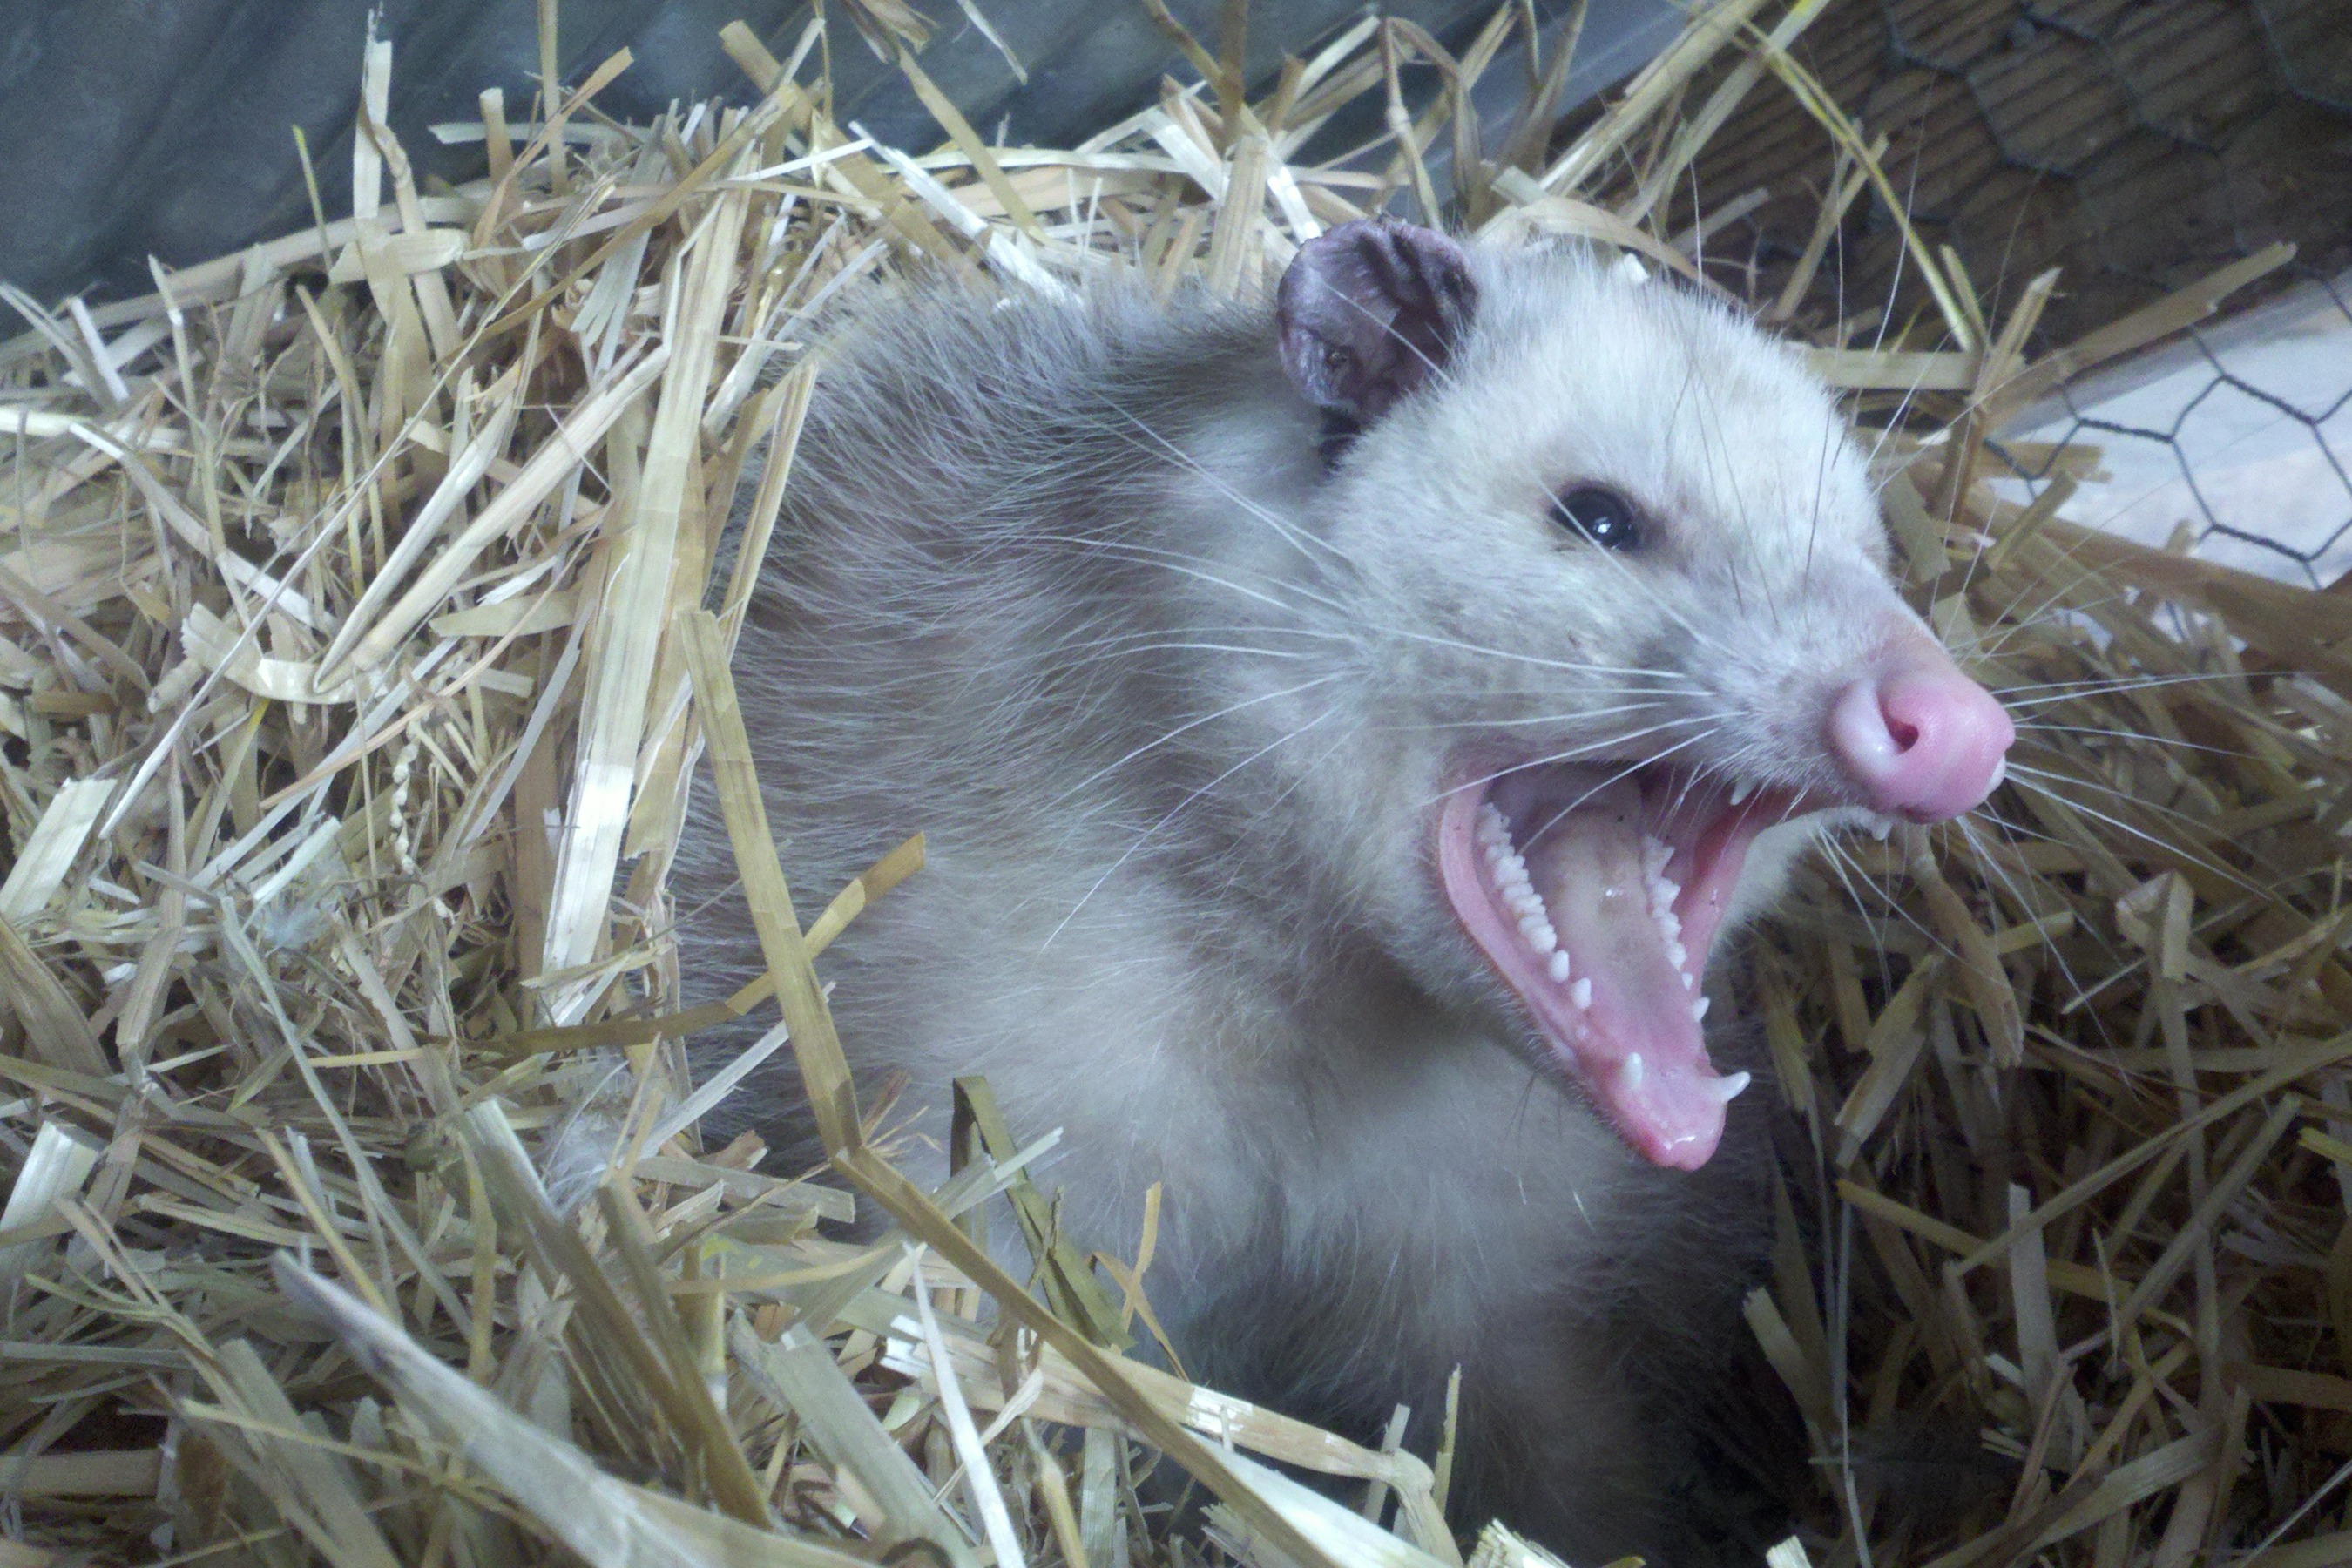
mouse, animal, wild, fur, mammal, hamster, rodent, possum, opossum, fauna, rat, whiskers, straw, vertebrate, angry, teeth, nest, pest, marsupial, fangs, bite, gerbil, muroidea, muridae, virginia opossum, common opossum